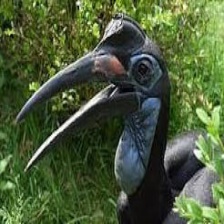
Species: ABYSSINIAN GROUND HORNBILL
Scientific name: BUCORVUS ABYSSINICUS
ImageNet parent category: hornbill